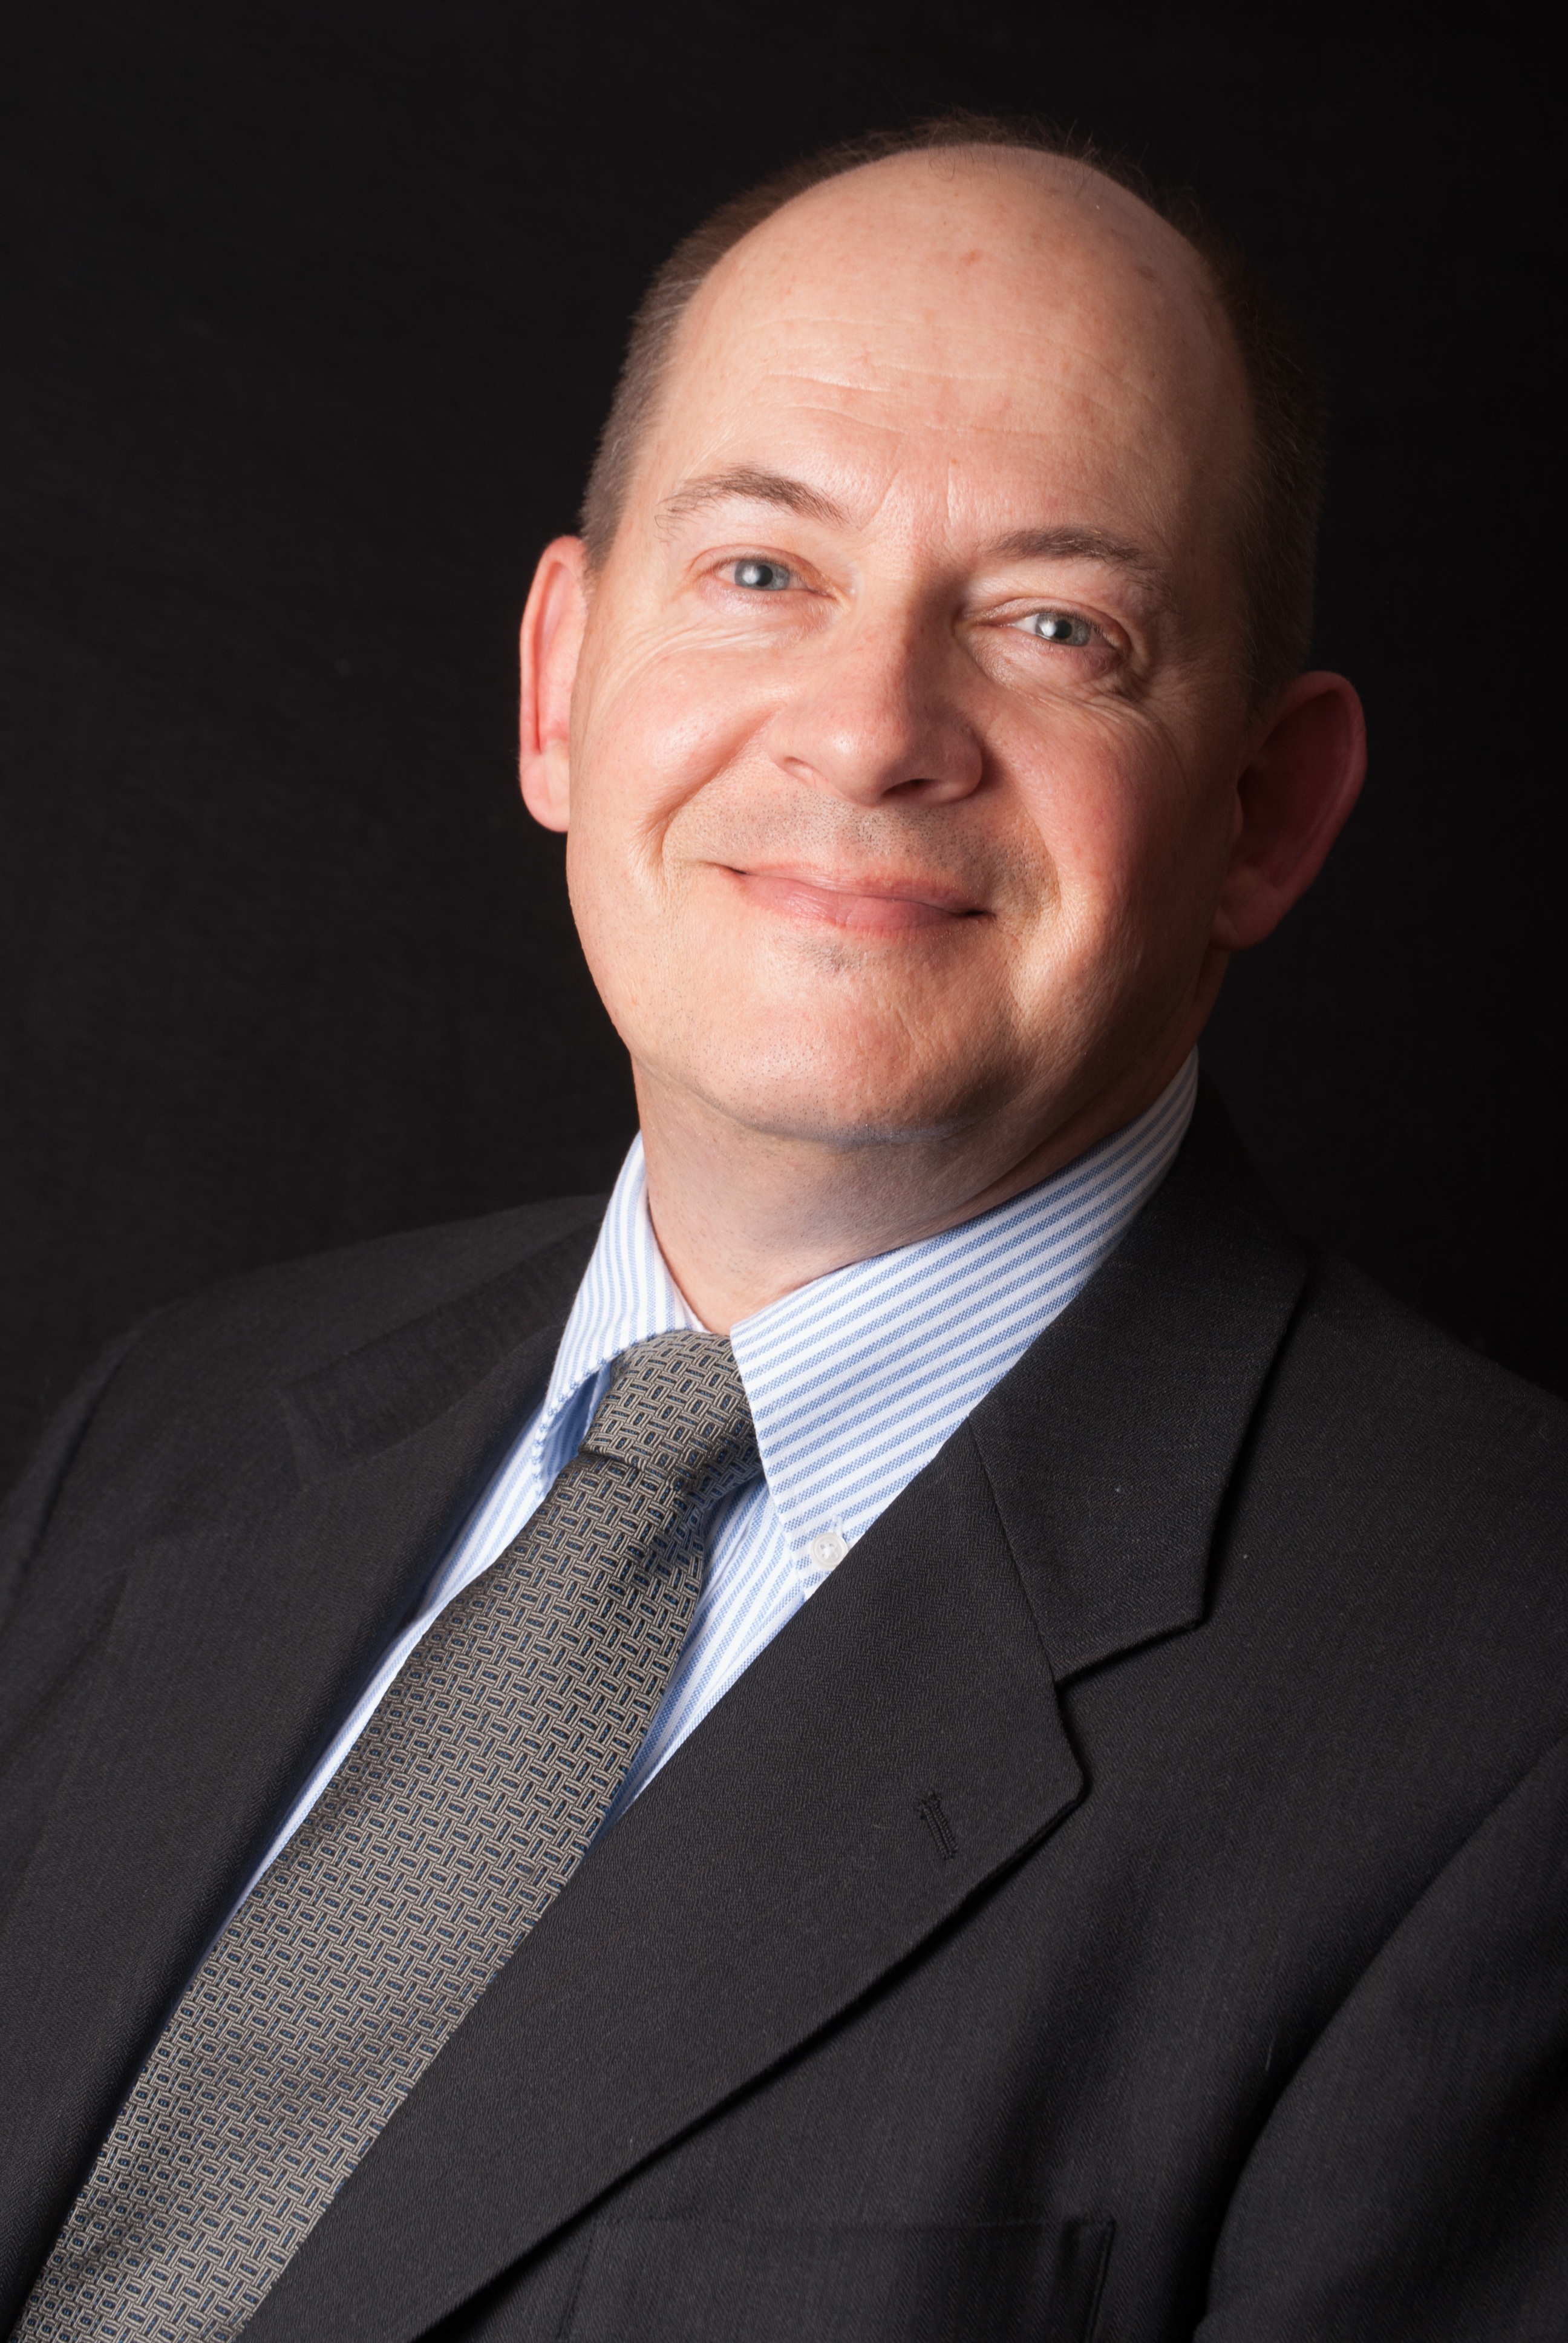
man, person, suit, male, portrait, corporate, professional, business, profession, elder, businessman, executive, entrepreneur, confident, successful